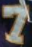
Number: 7